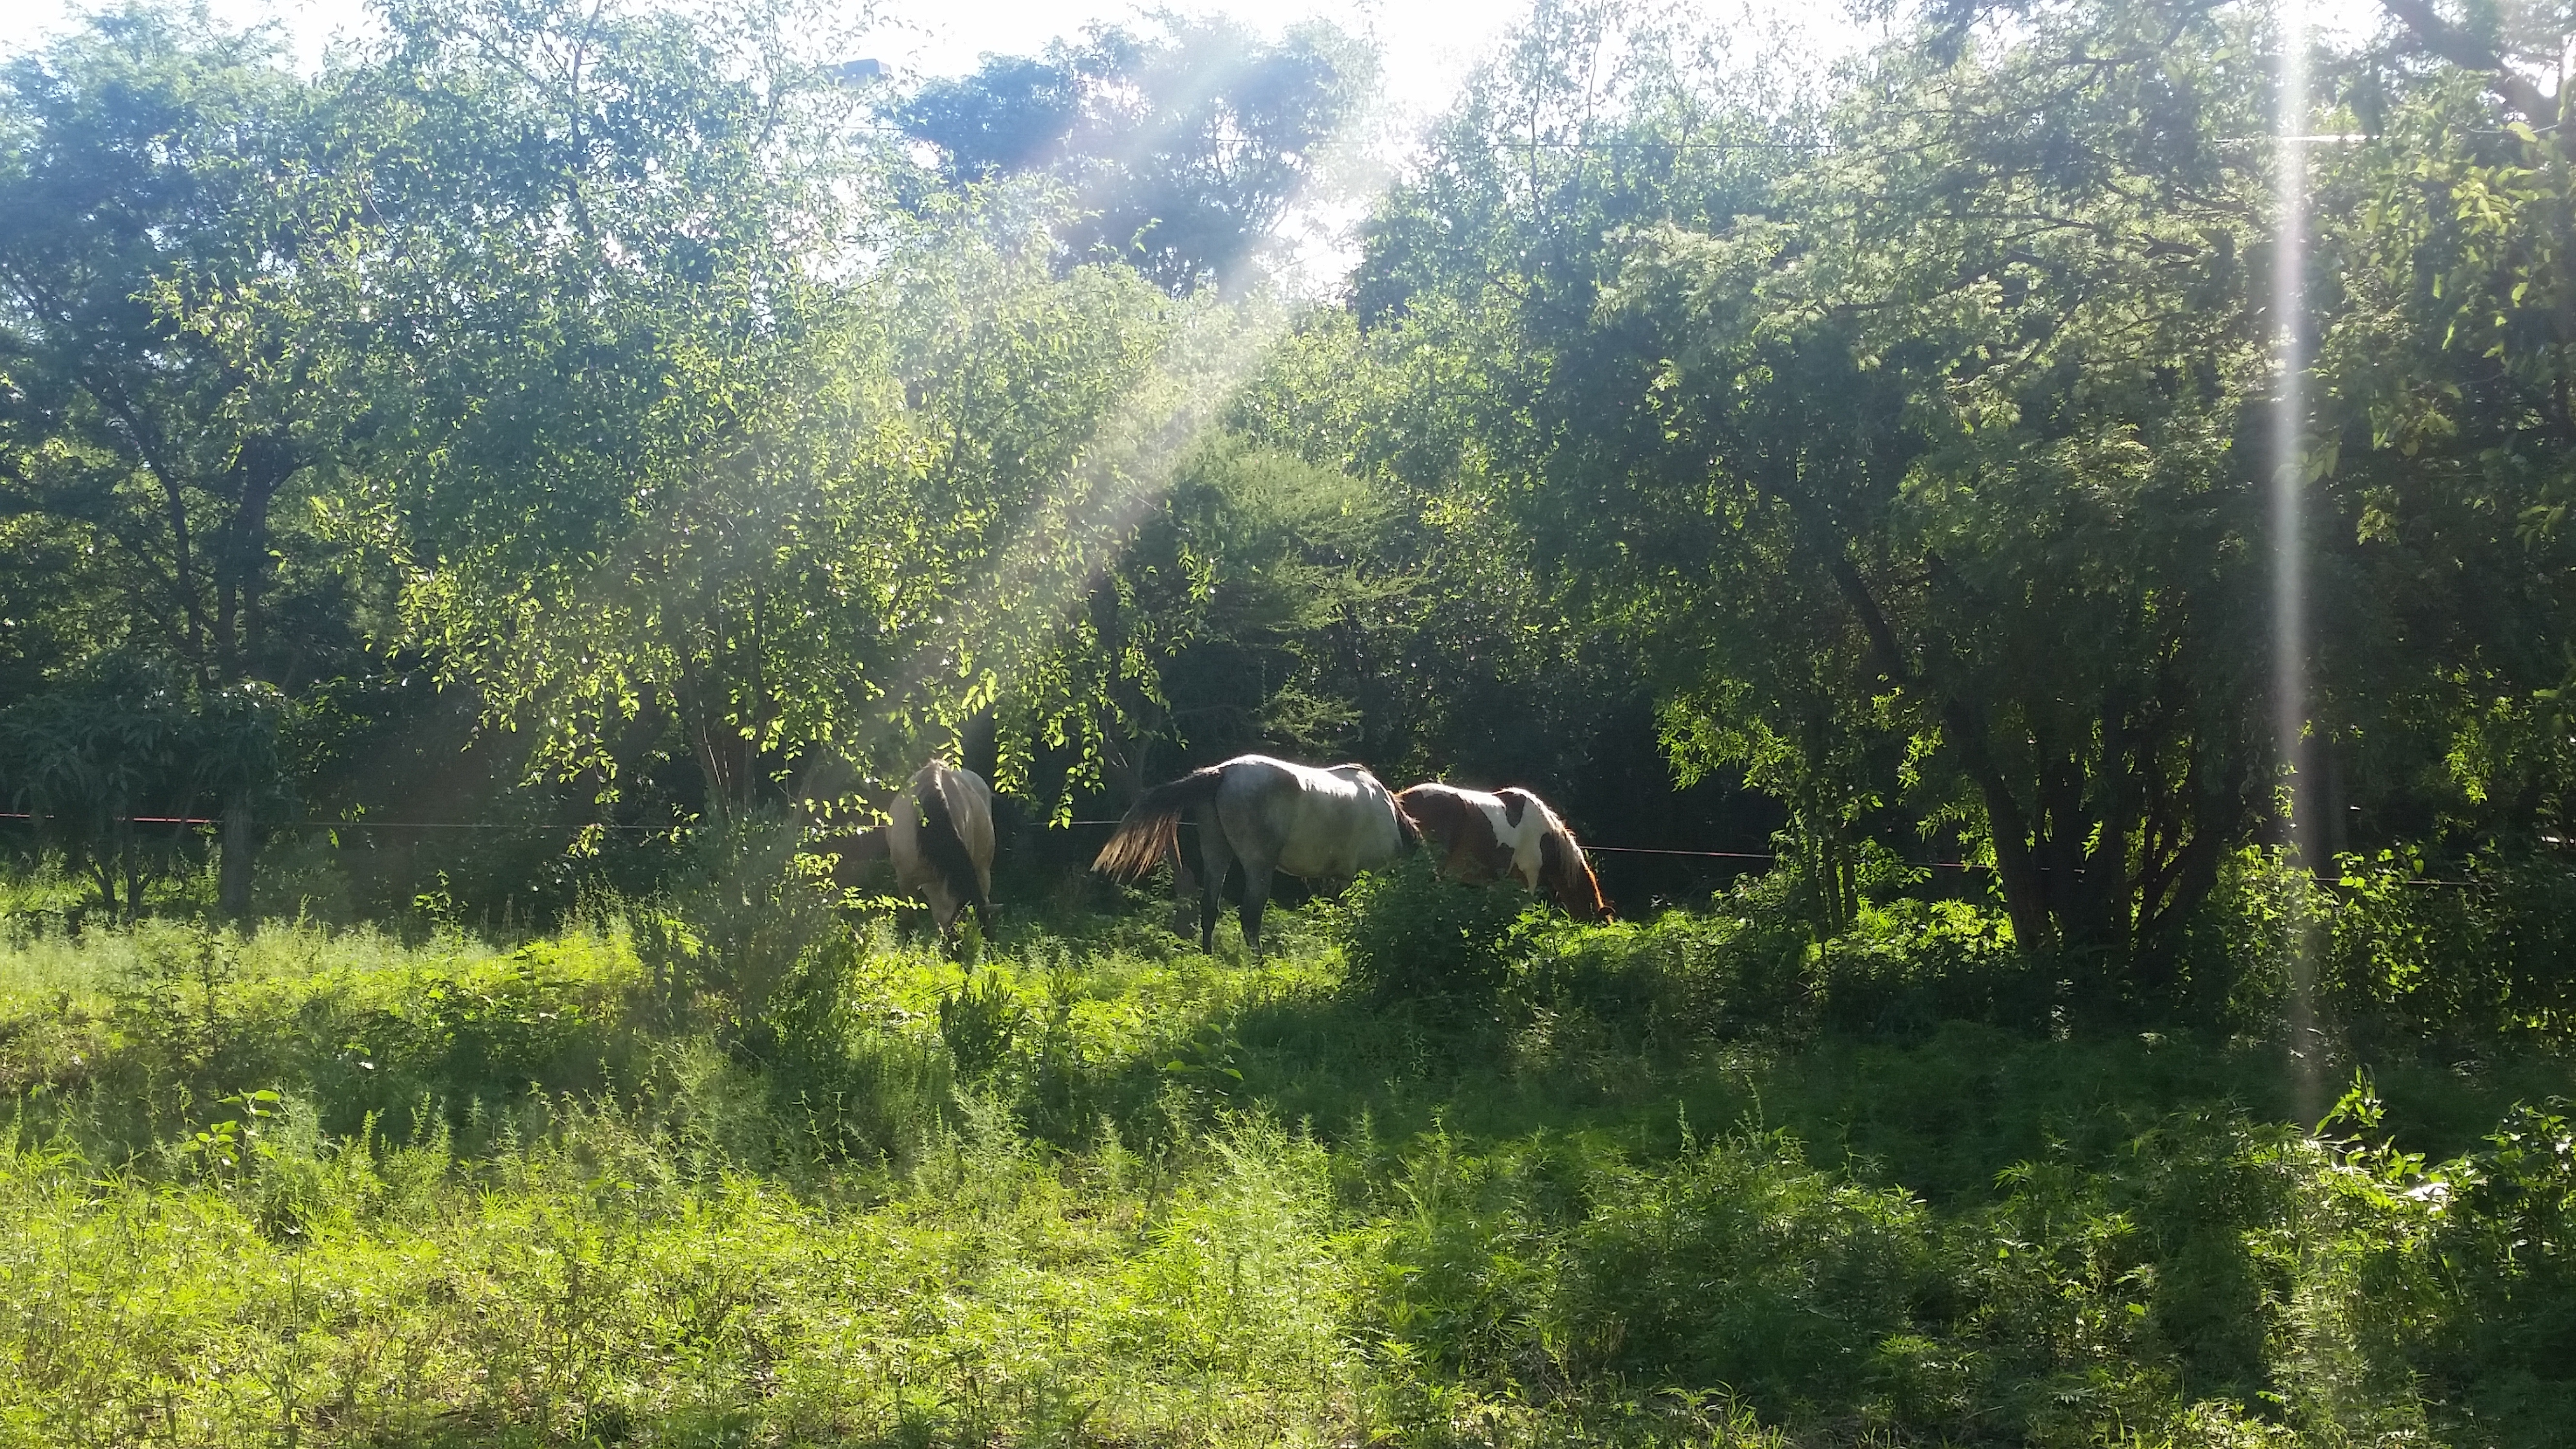
forest, grass, wilderness, meadow, wildlife, jungle, pasture, grazing, elephant, grassland, rainforest, woodland, habitat, ecosystem, rural area, natural environment, elephants and mammoths